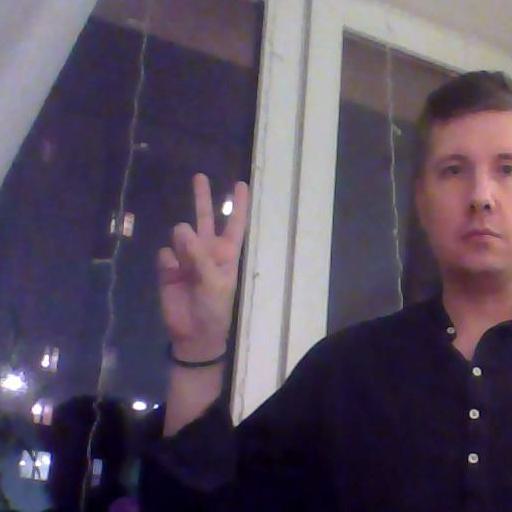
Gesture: peace